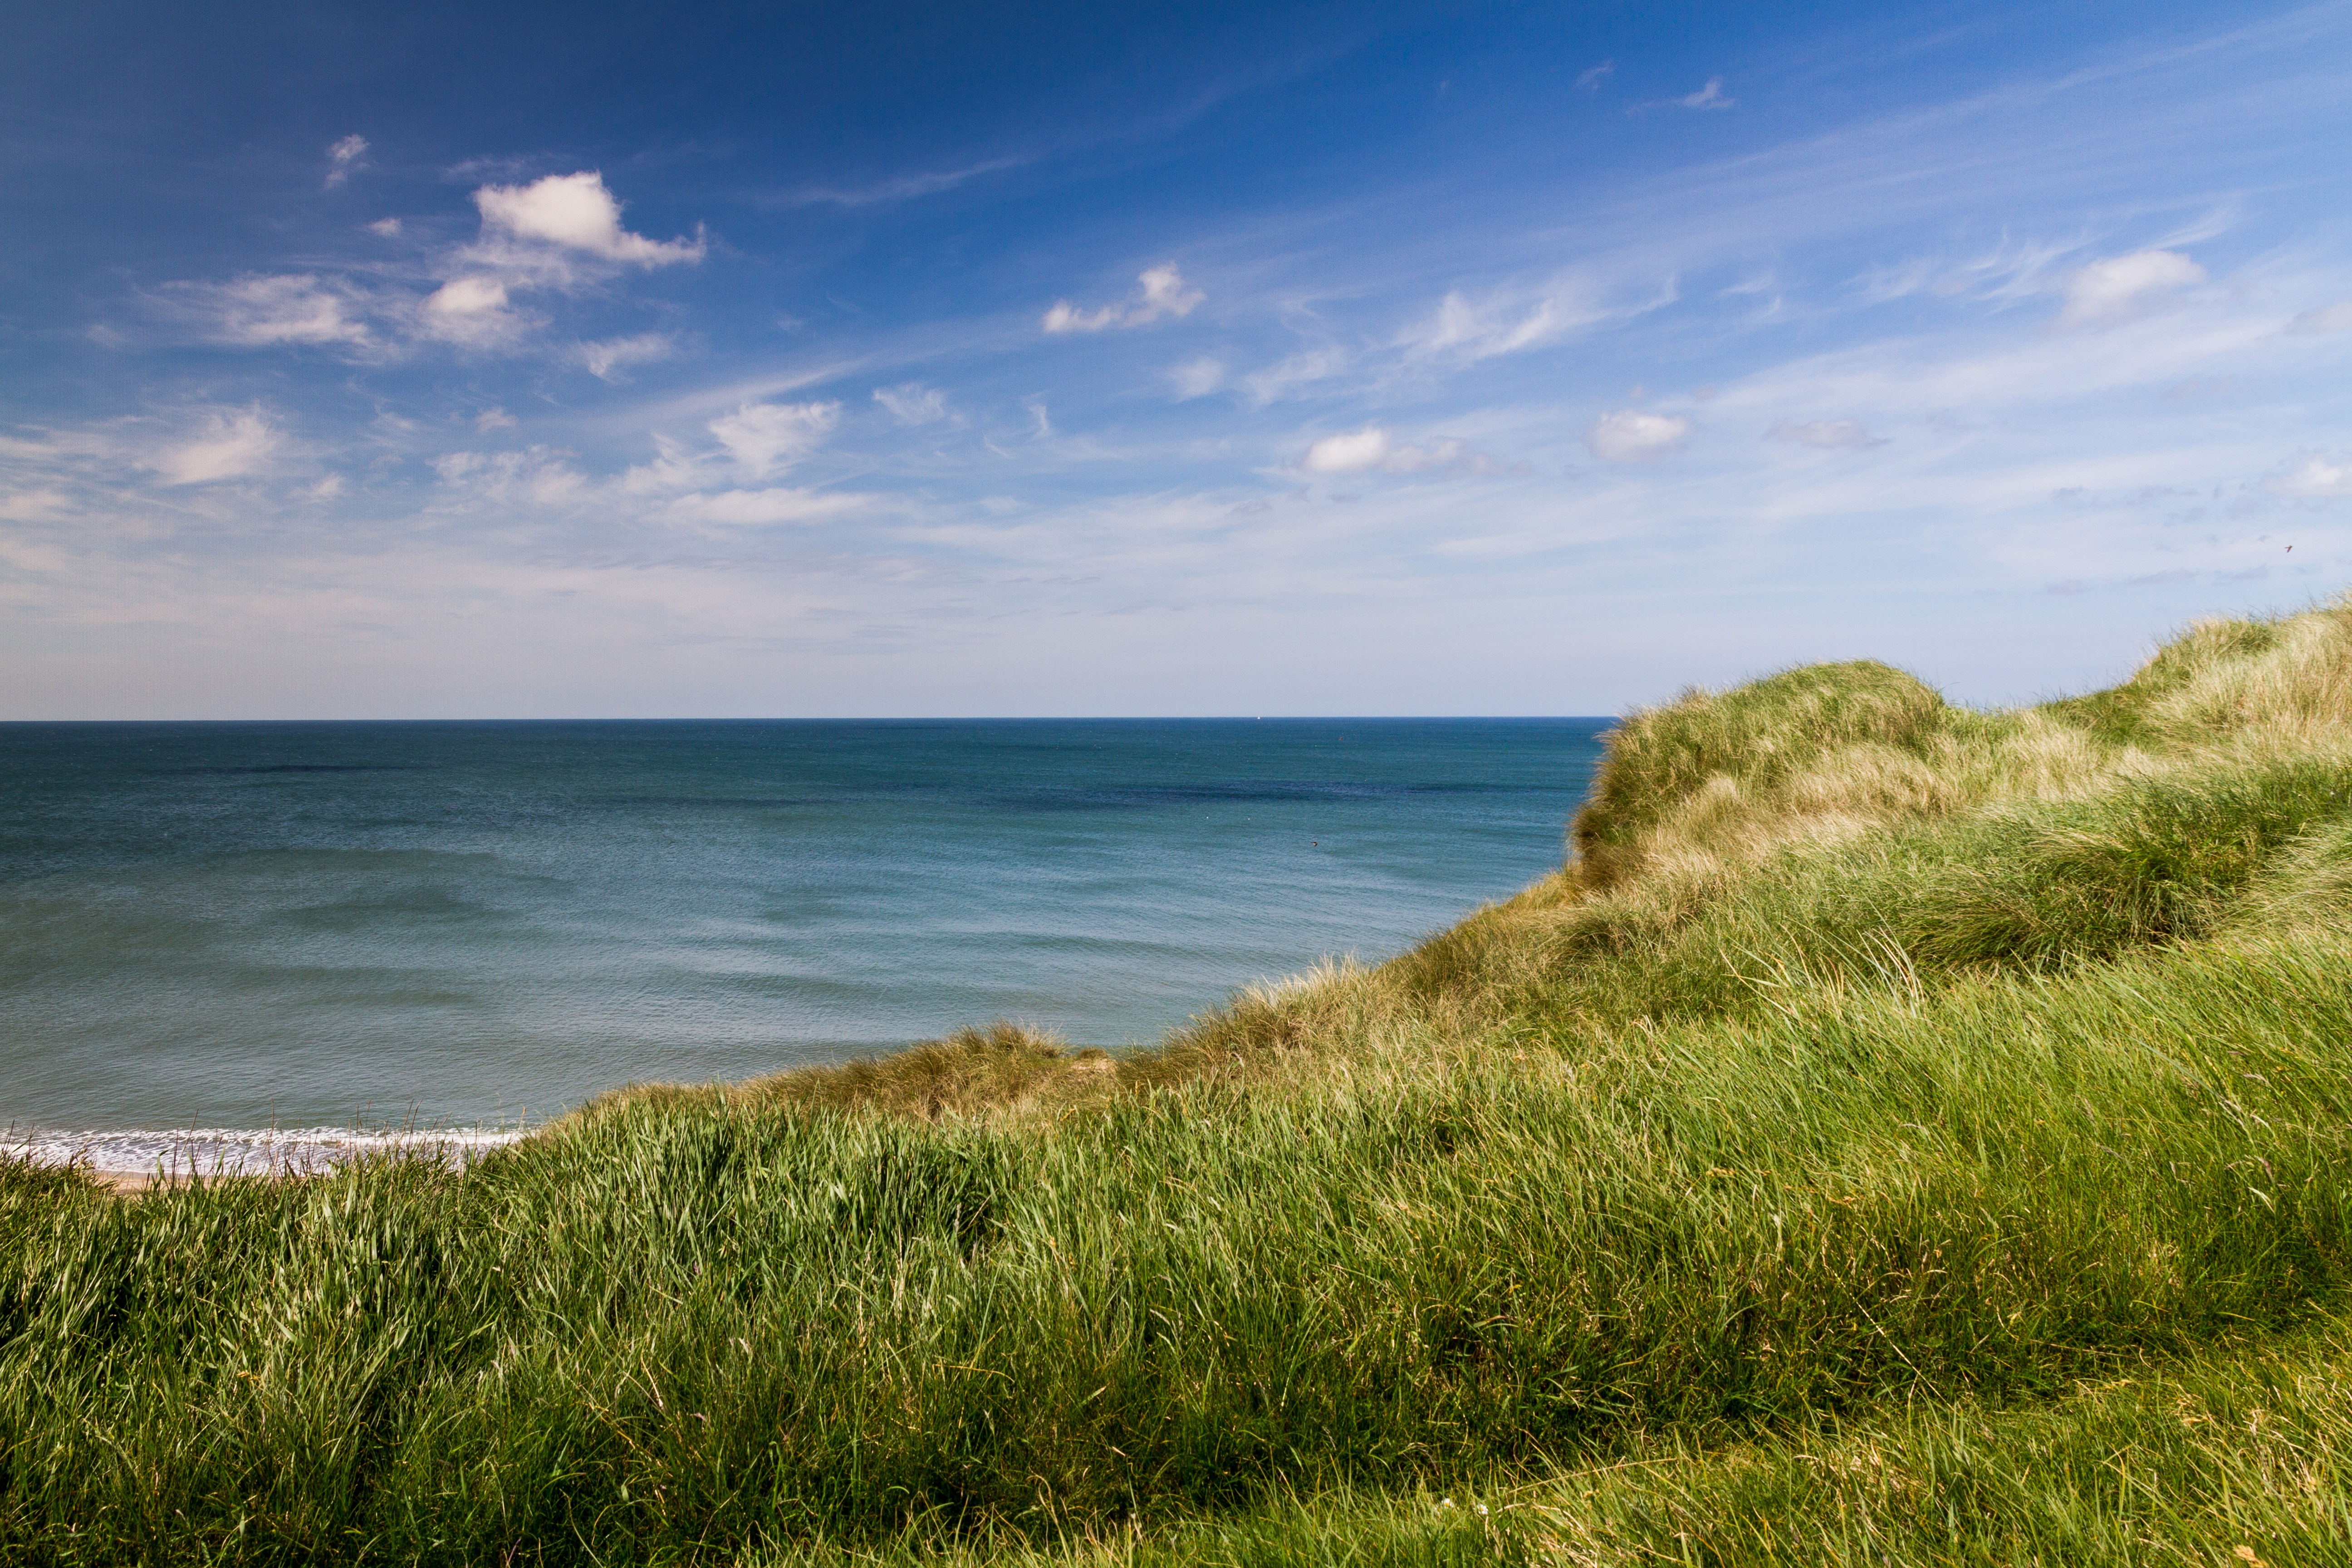
beach, landscape, sea, coast, water, nature, grass, outdoor, sand, rock, ocean, horizon, cloud, sky, sun, hiking, trail, dune, shore, wave, view, summer, cliff, surf, cove, green, relax, hike, holiday, bay, romantic, blue, rest, leisure, terrain, material, body of water, dunes, relaxation, grassland, habitat, rocky coast, north sea, ecosystem, cape, nature conservation, recovery, landform, by the sea, recover, promenade by the sea, dune grass, natural environment